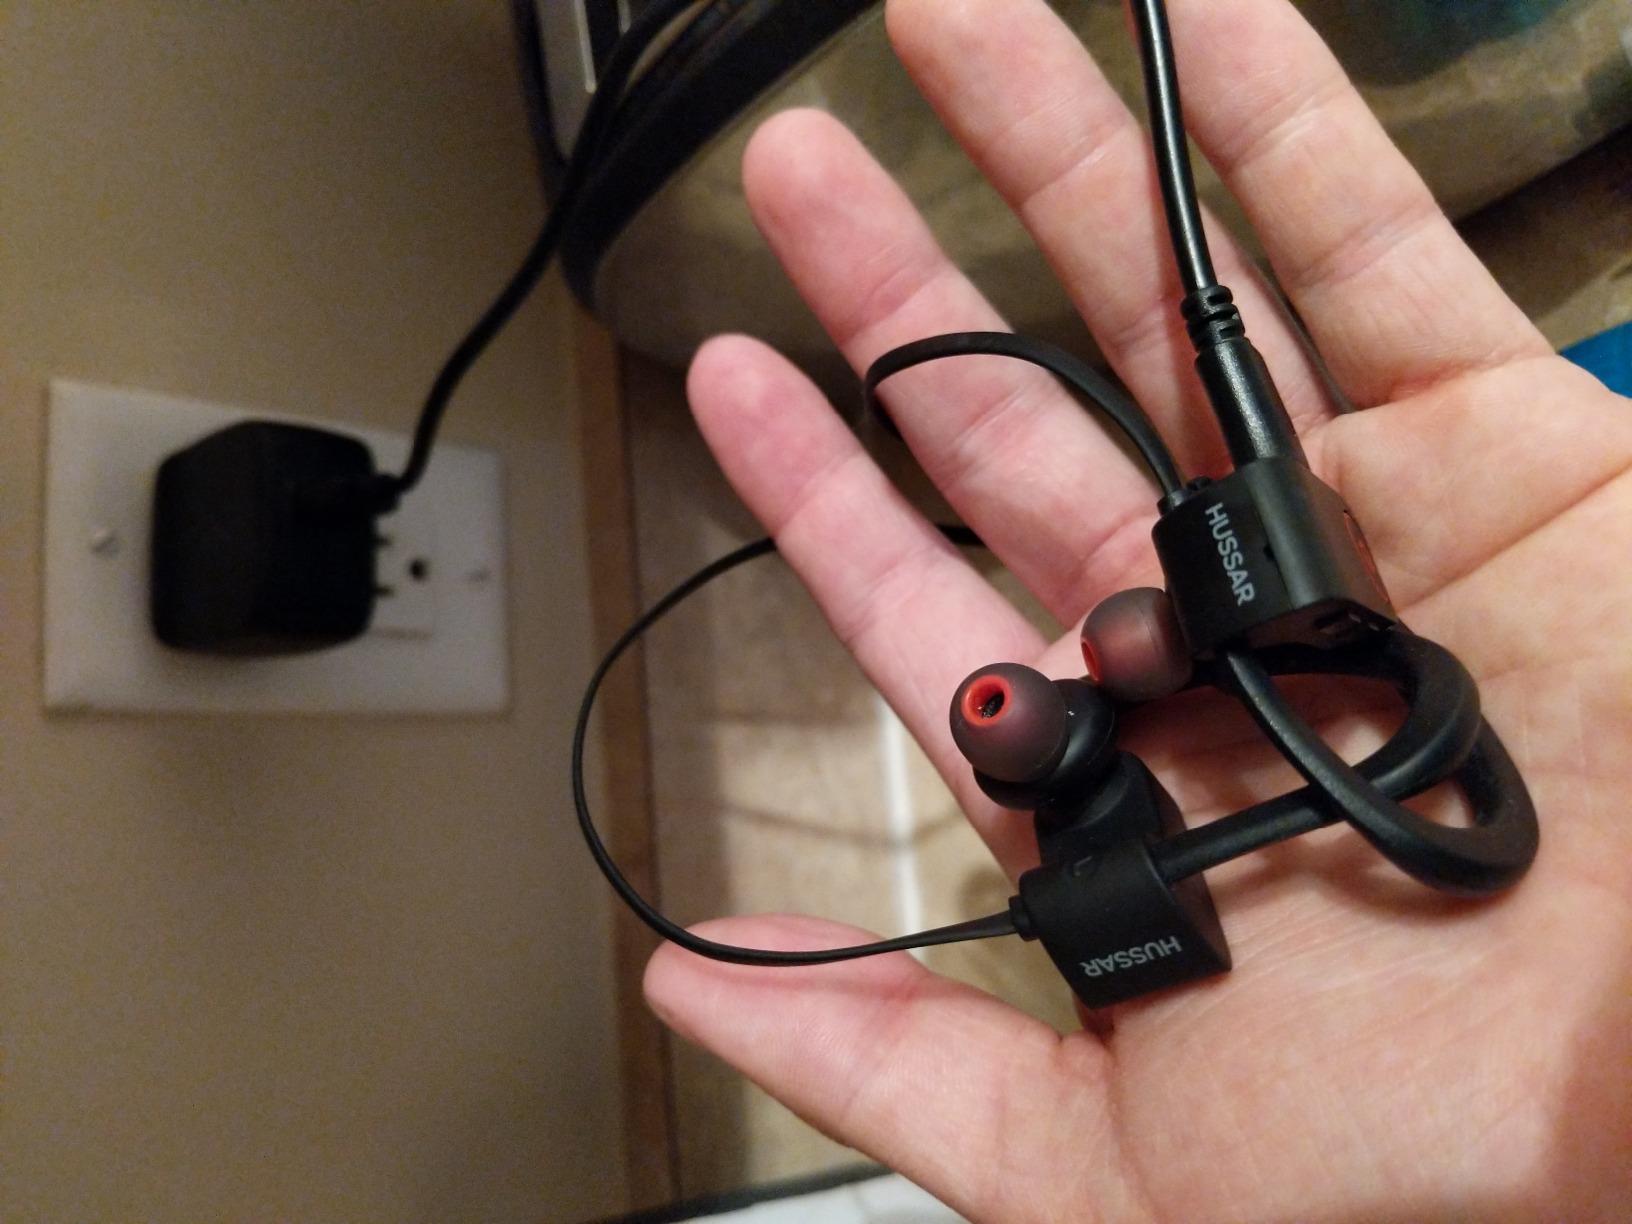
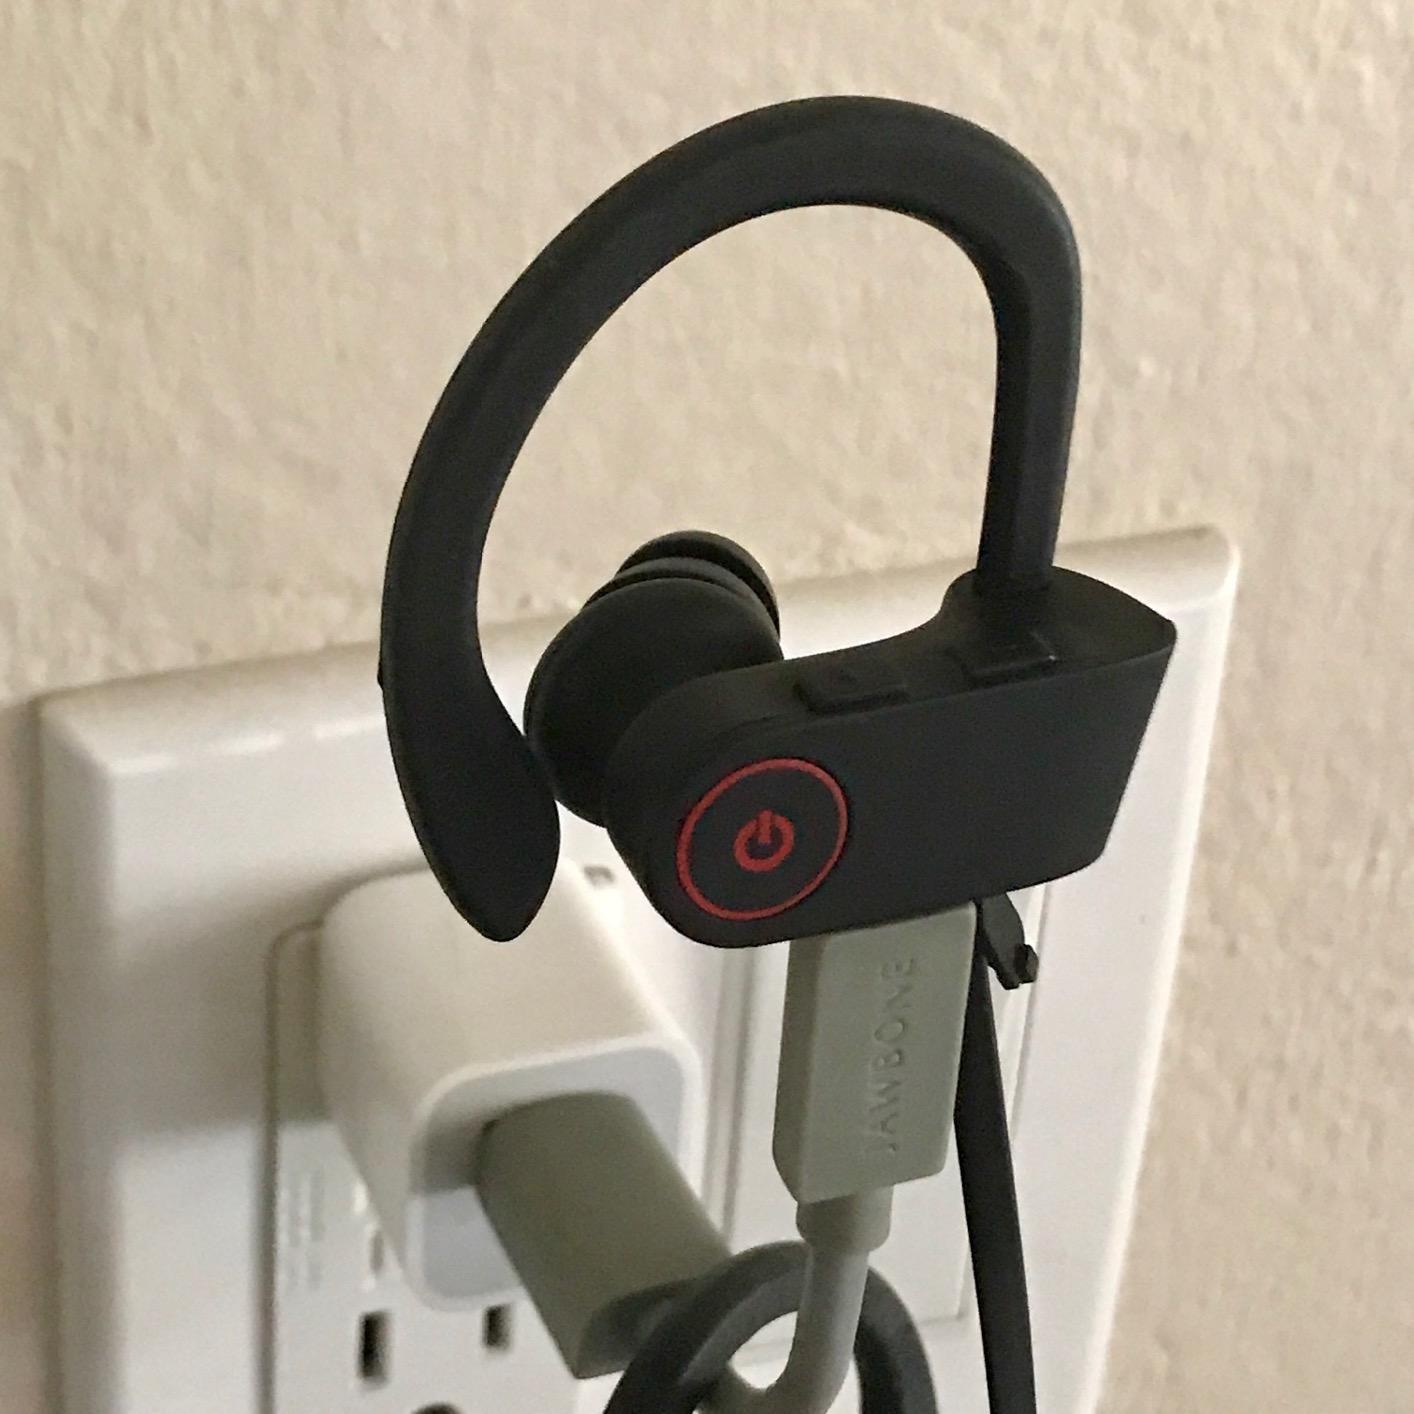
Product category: headphones
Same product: yes